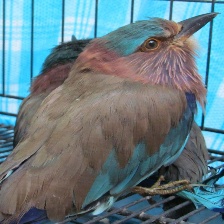
Species: INDIAN ROLLER
Scientific name: CORACIAS BENGHALENSIS